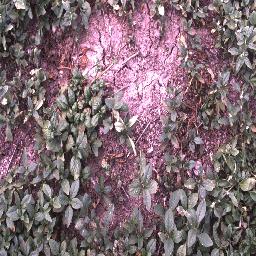
Label: negative